Jungfrau

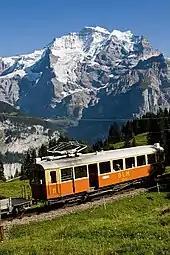
The Jungfrau seen from one of the many mountain railways in the valley (here the Mürren Railway)

Named after the Jungfrau, the Jungfrau Region of the Bernese Oberland is a major tourist destination in the Alps and includes a large number of railways and other facilities. While the mountain peak was once difficult to access, the Jungfrau Railway, a rack railway, now goes to the Jungfraujoch railway station at , therefore providing an easy access to the upper Aletsch Glacier and a relatively short access to the Jungfrau itself, the height difference between the station and the summit being only 704 metres and the horizontal distance being slightly less than 2 kilometres. As a result, in the popular mind, the Jungfrau has become a mountain associated with the Bernese Oberland and Interlaken, rather than with Upper Valais and Fiesch.